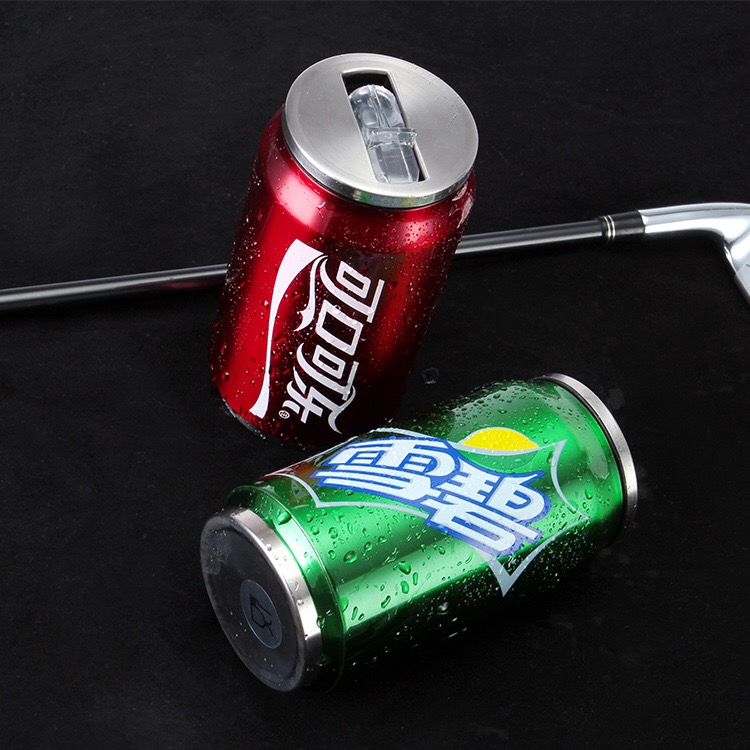
Label: metal